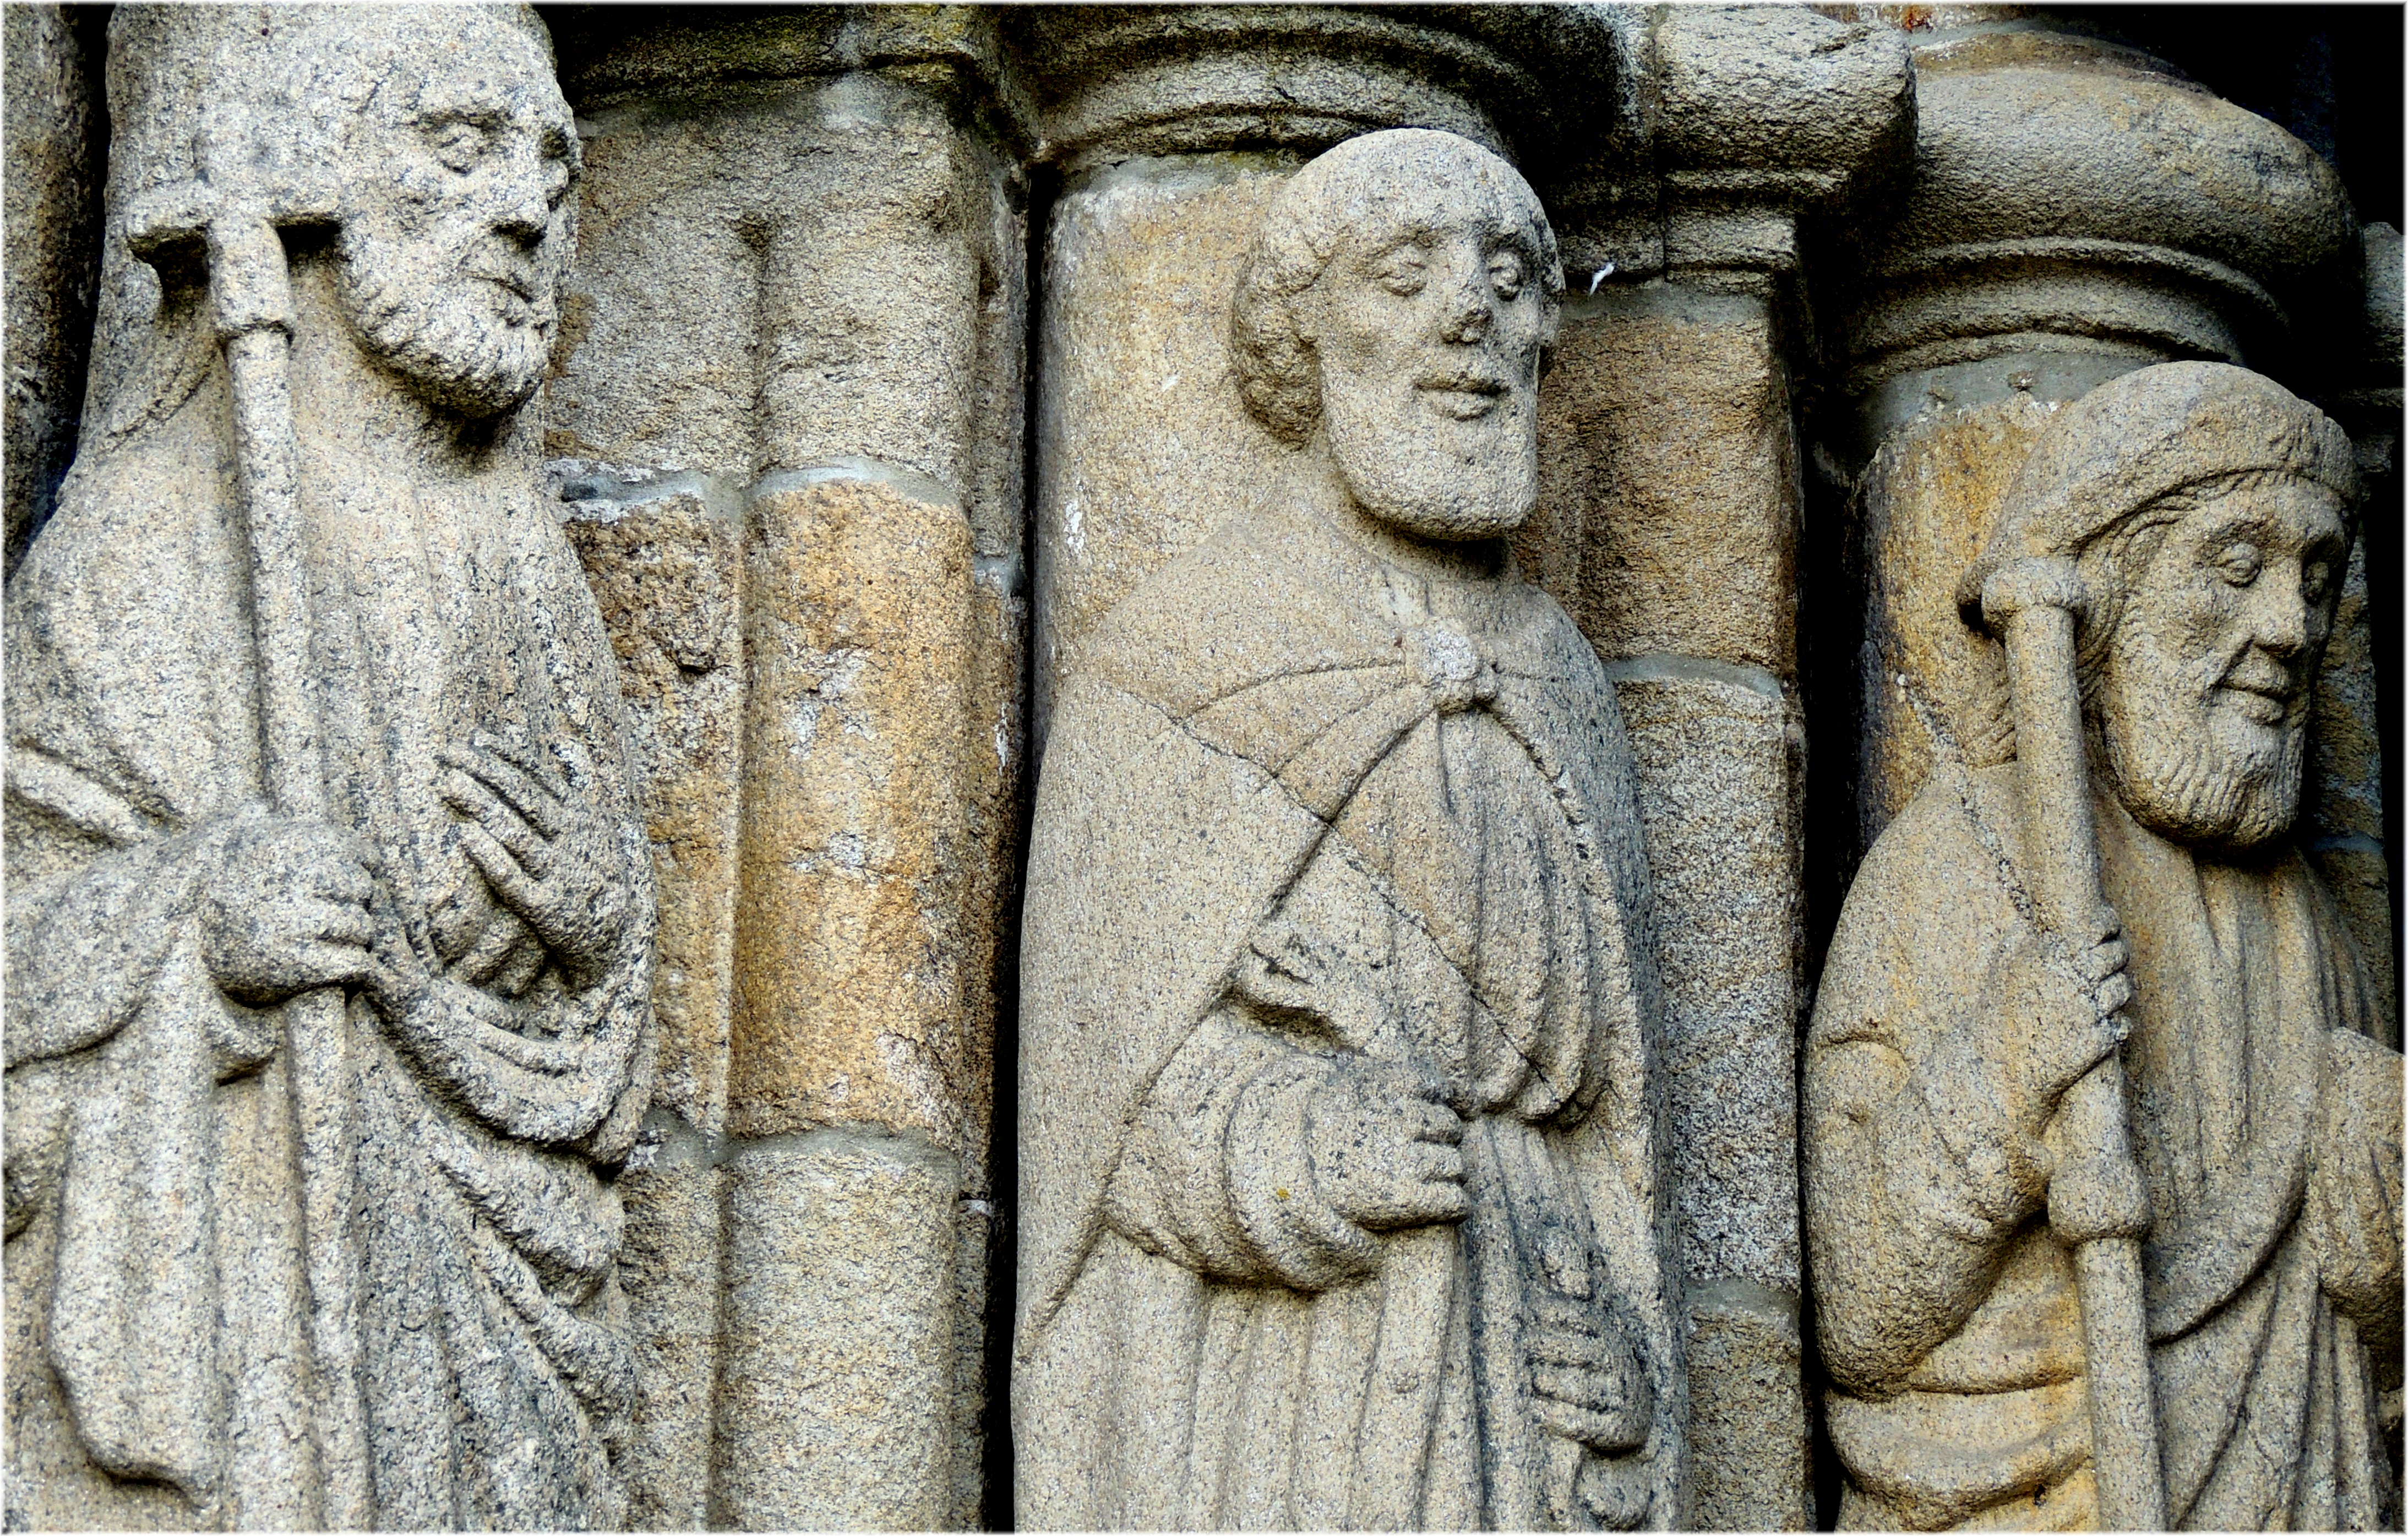
monument, statue, sculpture, art, temple, history, carving, relief, stele, archaeological site, stone carving, hindu temple, ancient history